Soukaphone Vongchiengkham

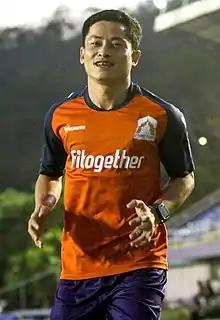
Vongchiengkham with Uthai Thani in 2021

Soukaphone Vongchiengkham (born 9 March 1992) or known as Sukaporn Wongchiangkham in Thailand, is a Laotian professional football player who plays as a midfielder for Nakhon Si United in the Thai League 2 and the Laos national football team.